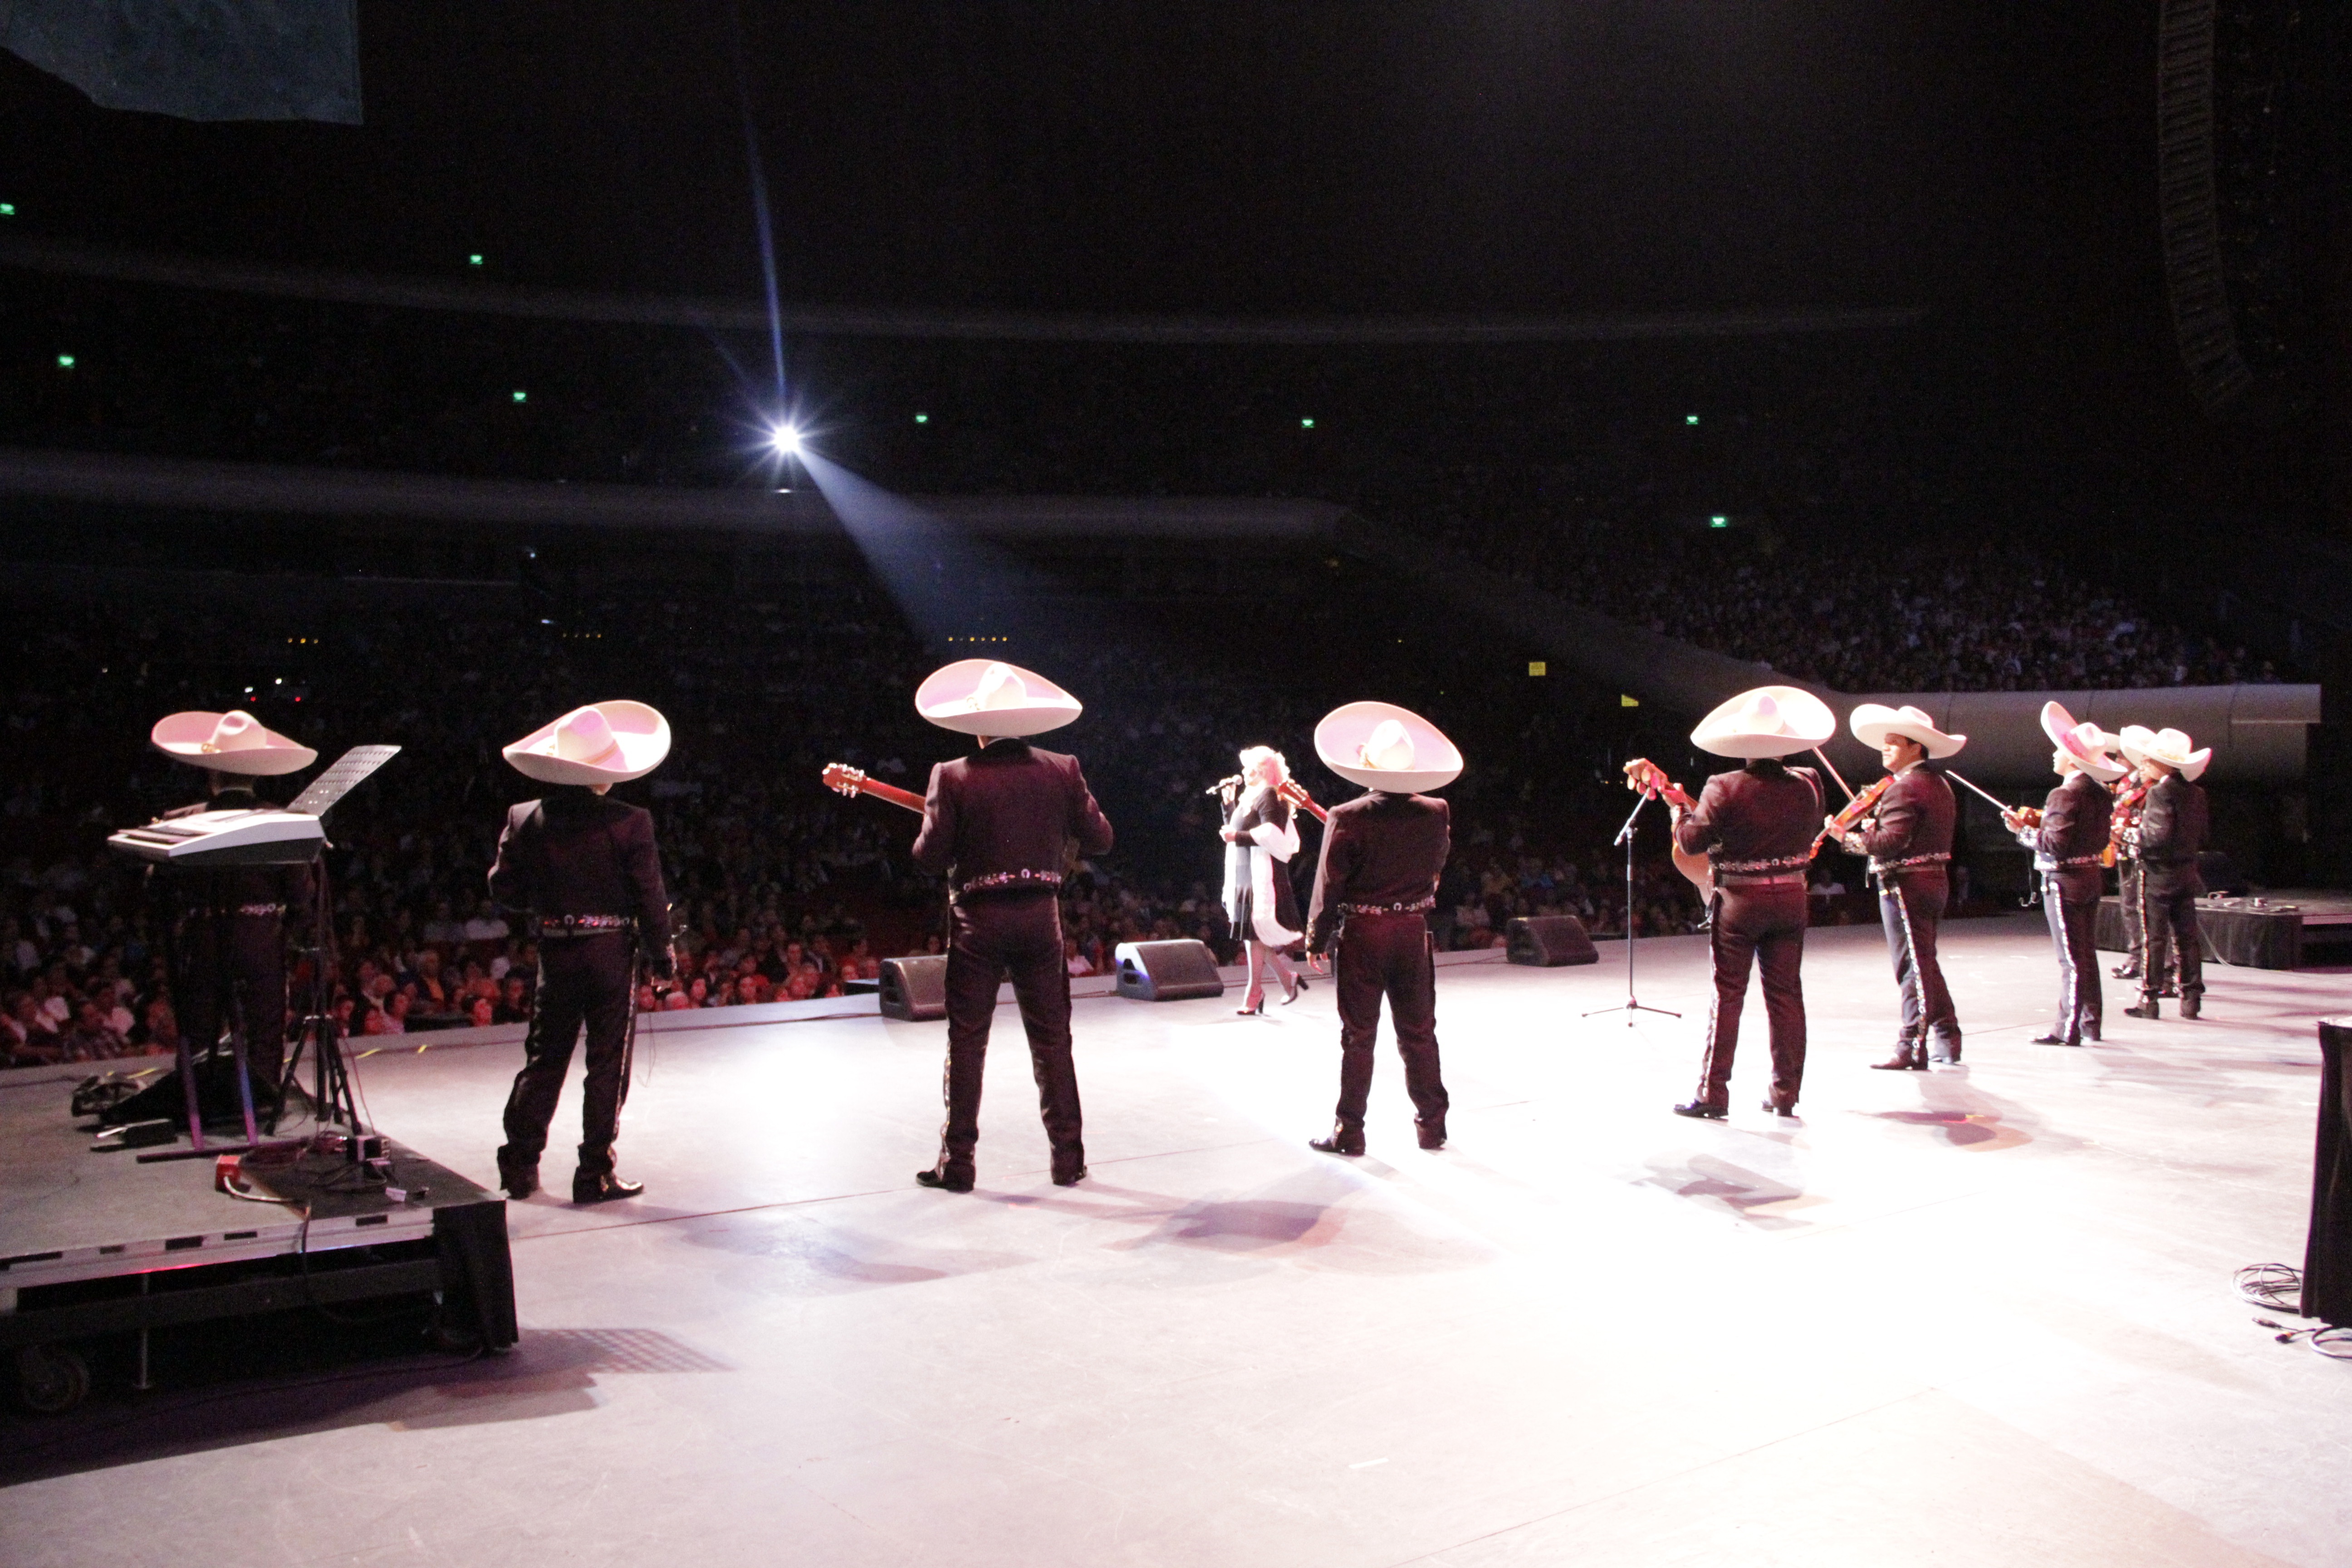
music, auditorium, concert, audience, musician, performance art, art, festival, stage, mexico, performance, artists, entertainment, rancher, performing arts, mexico city, musical theatre, mexican music, regional mexican